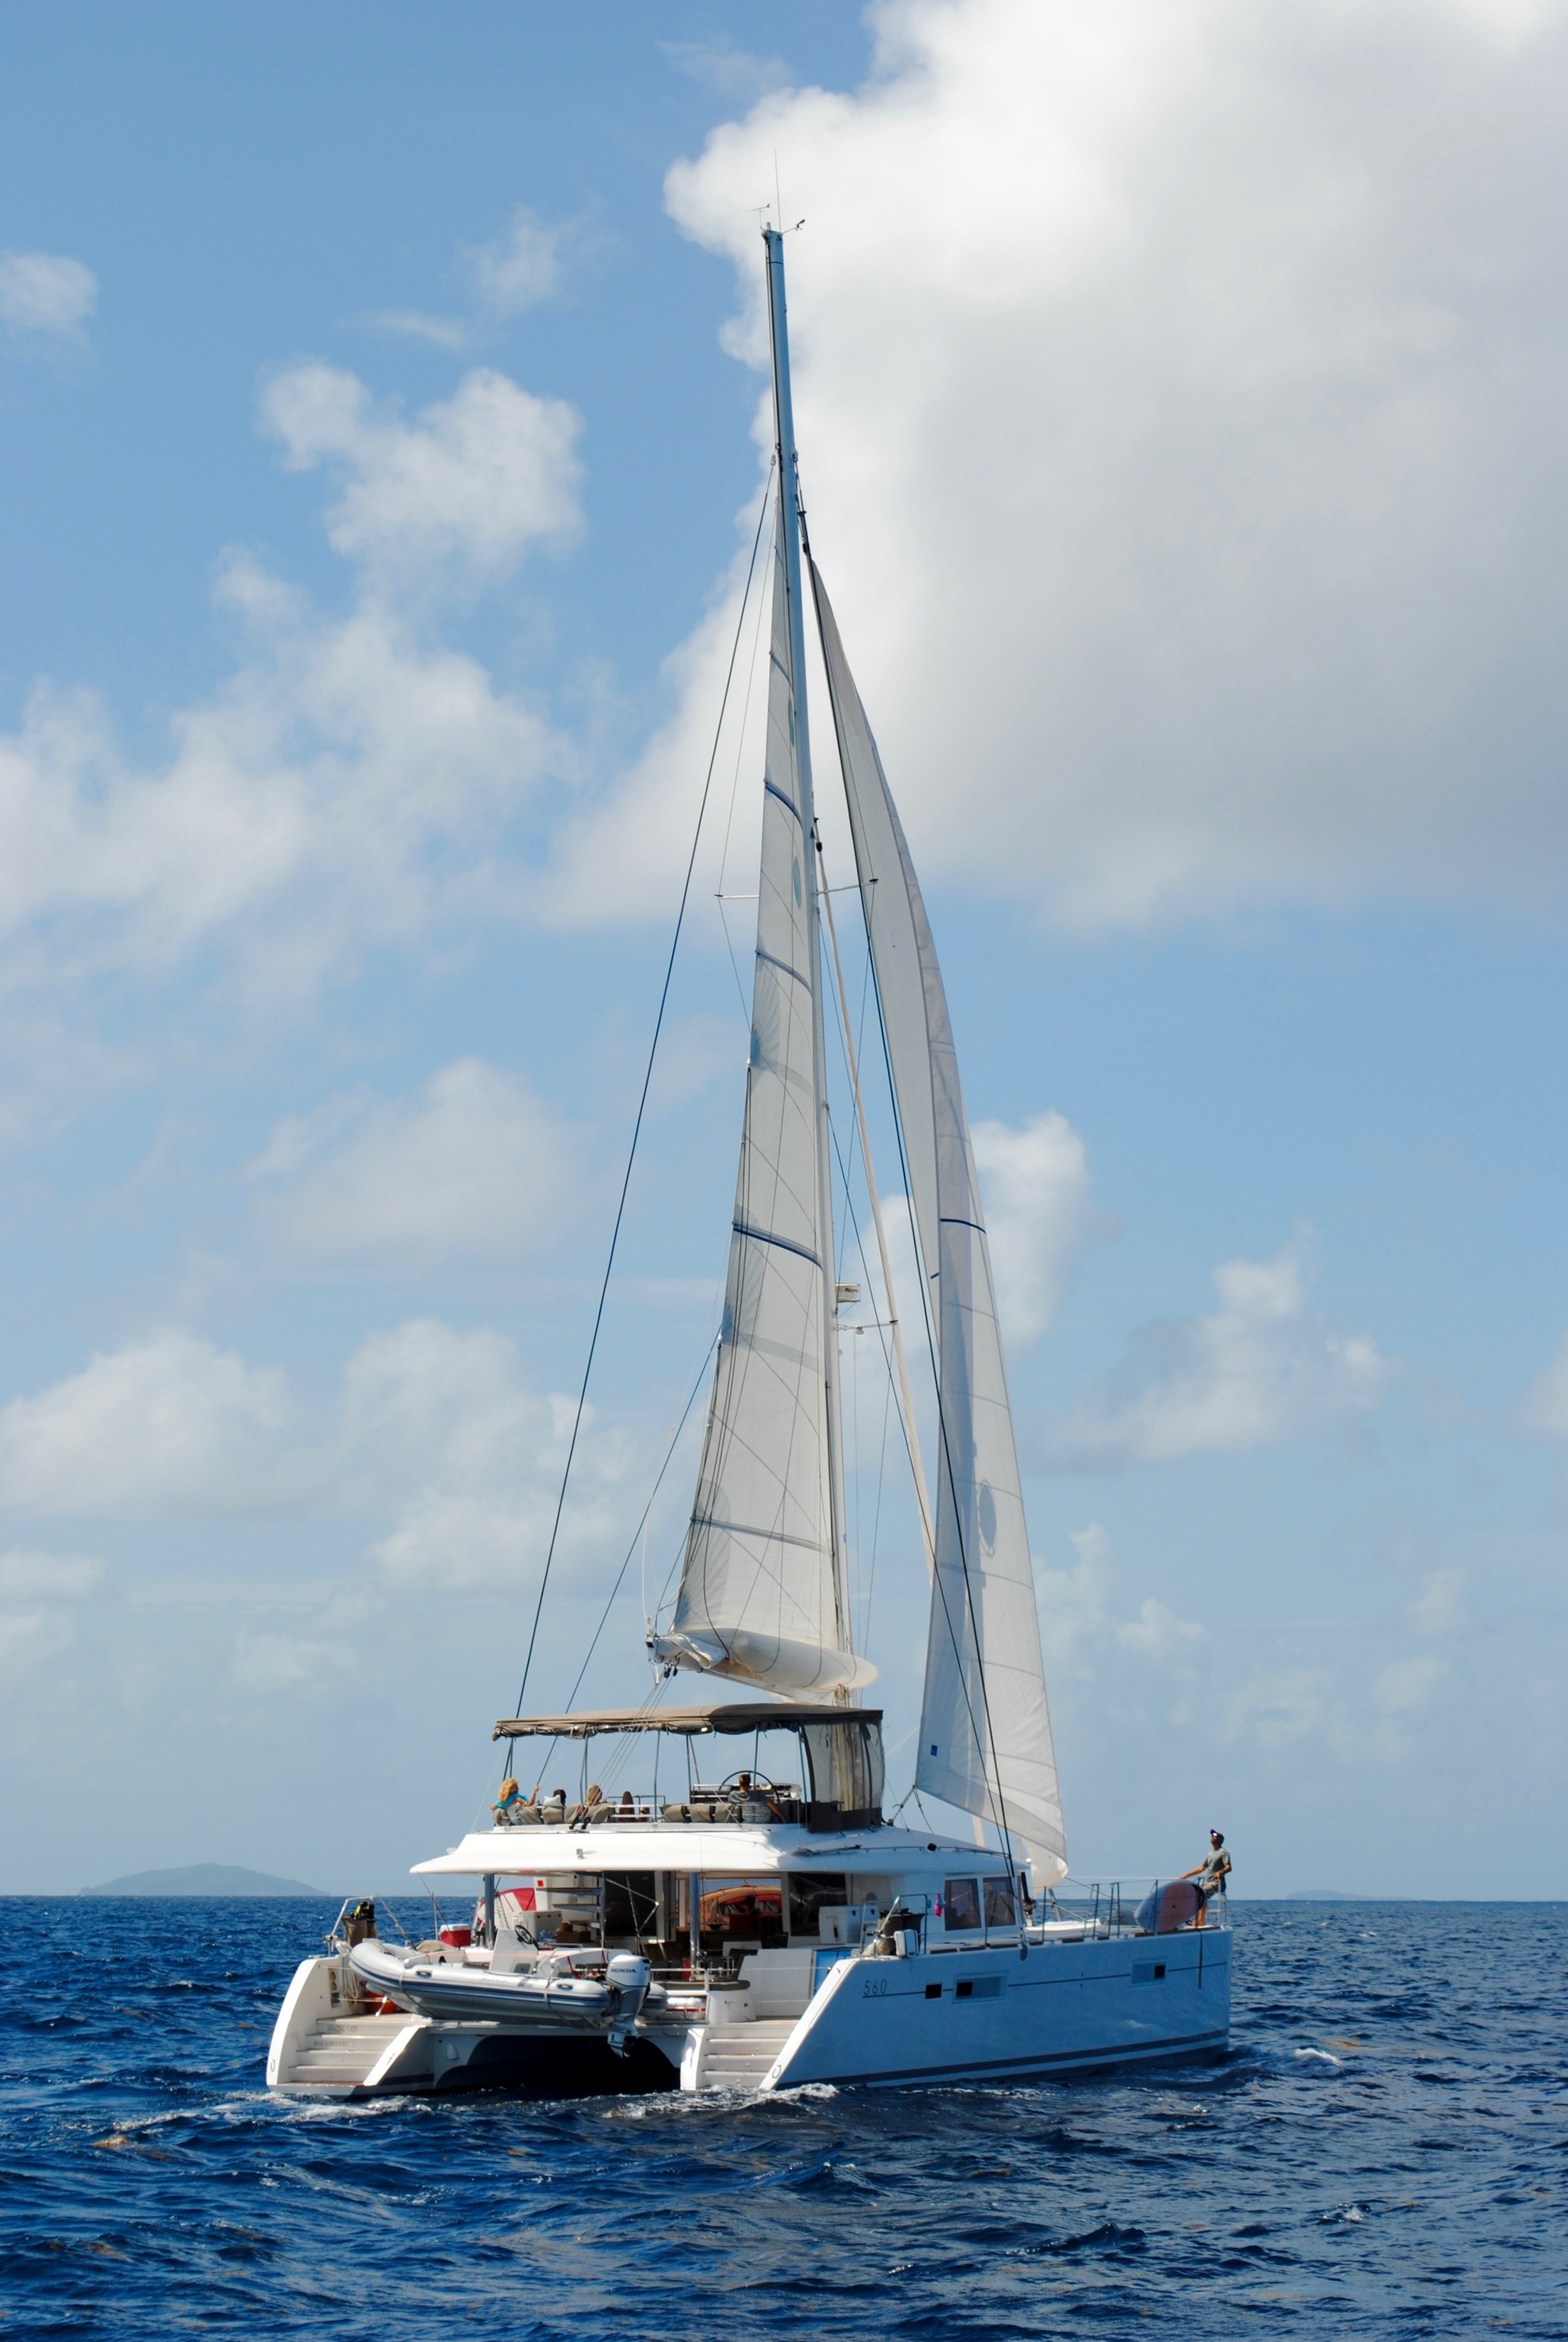
sea, water, nature, ocean, horizon, sky, deck, sunshine, boat, ship, summer, vacation, travel, recreation, vessel, vehicle, relax, tropical, mast, sailing, yacht, holiday, blue, lifestyle, leisure, sailboat, outdoors, cruise, sunny, nautical, luxury, sail, caribbean, watercraft, schooner, getaway, yachting, catamaran, sailing ship, grenadines, flybridge, yacht racing, windsports, dinghy sailing, keelboat, sailboat racing